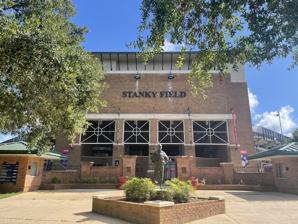
Building: Eddie Stanky Field
Country: United States of America
Year built: 1980
Baseball park in Mobile, Alabama, United States Eddie Stanky Field Stanky Field Location 307 North University Boulevard Mobile, Alabama 36608 Coordinates 30°41′29″N 88°11′04″W / 30.69138°N 88.18444°W / 30.69138; -88.18444 Owner University of South Alabama Operator University of South Alabama Capacity 4,500 Surface Natural grass Construction Opened 1980 ; 45 years ago ( 1980 ) Renovated 2004 ; 21 years ago ( 2004 ) Tenants Mobile BaySharks ( CBL ) (1994–1995) University of South Alabama Jaguars baseball team (1980–present) Eddie Stanky Field is a baseball park in Mobile, Alabama .  During the 1990s, it was the home of the Mobile BaySharks . It is currently home to the South Alabama Jaguars baseball team and was home to the 2007 Sun Belt Conference baseball tournament . The ballpark has a capacity of 4,500 people. In 2013, the Jaguars ranked 41st among Division I baseball programs in attendance, averaging 1,537 per home game. See also List of NCAA Division I baseball venues References